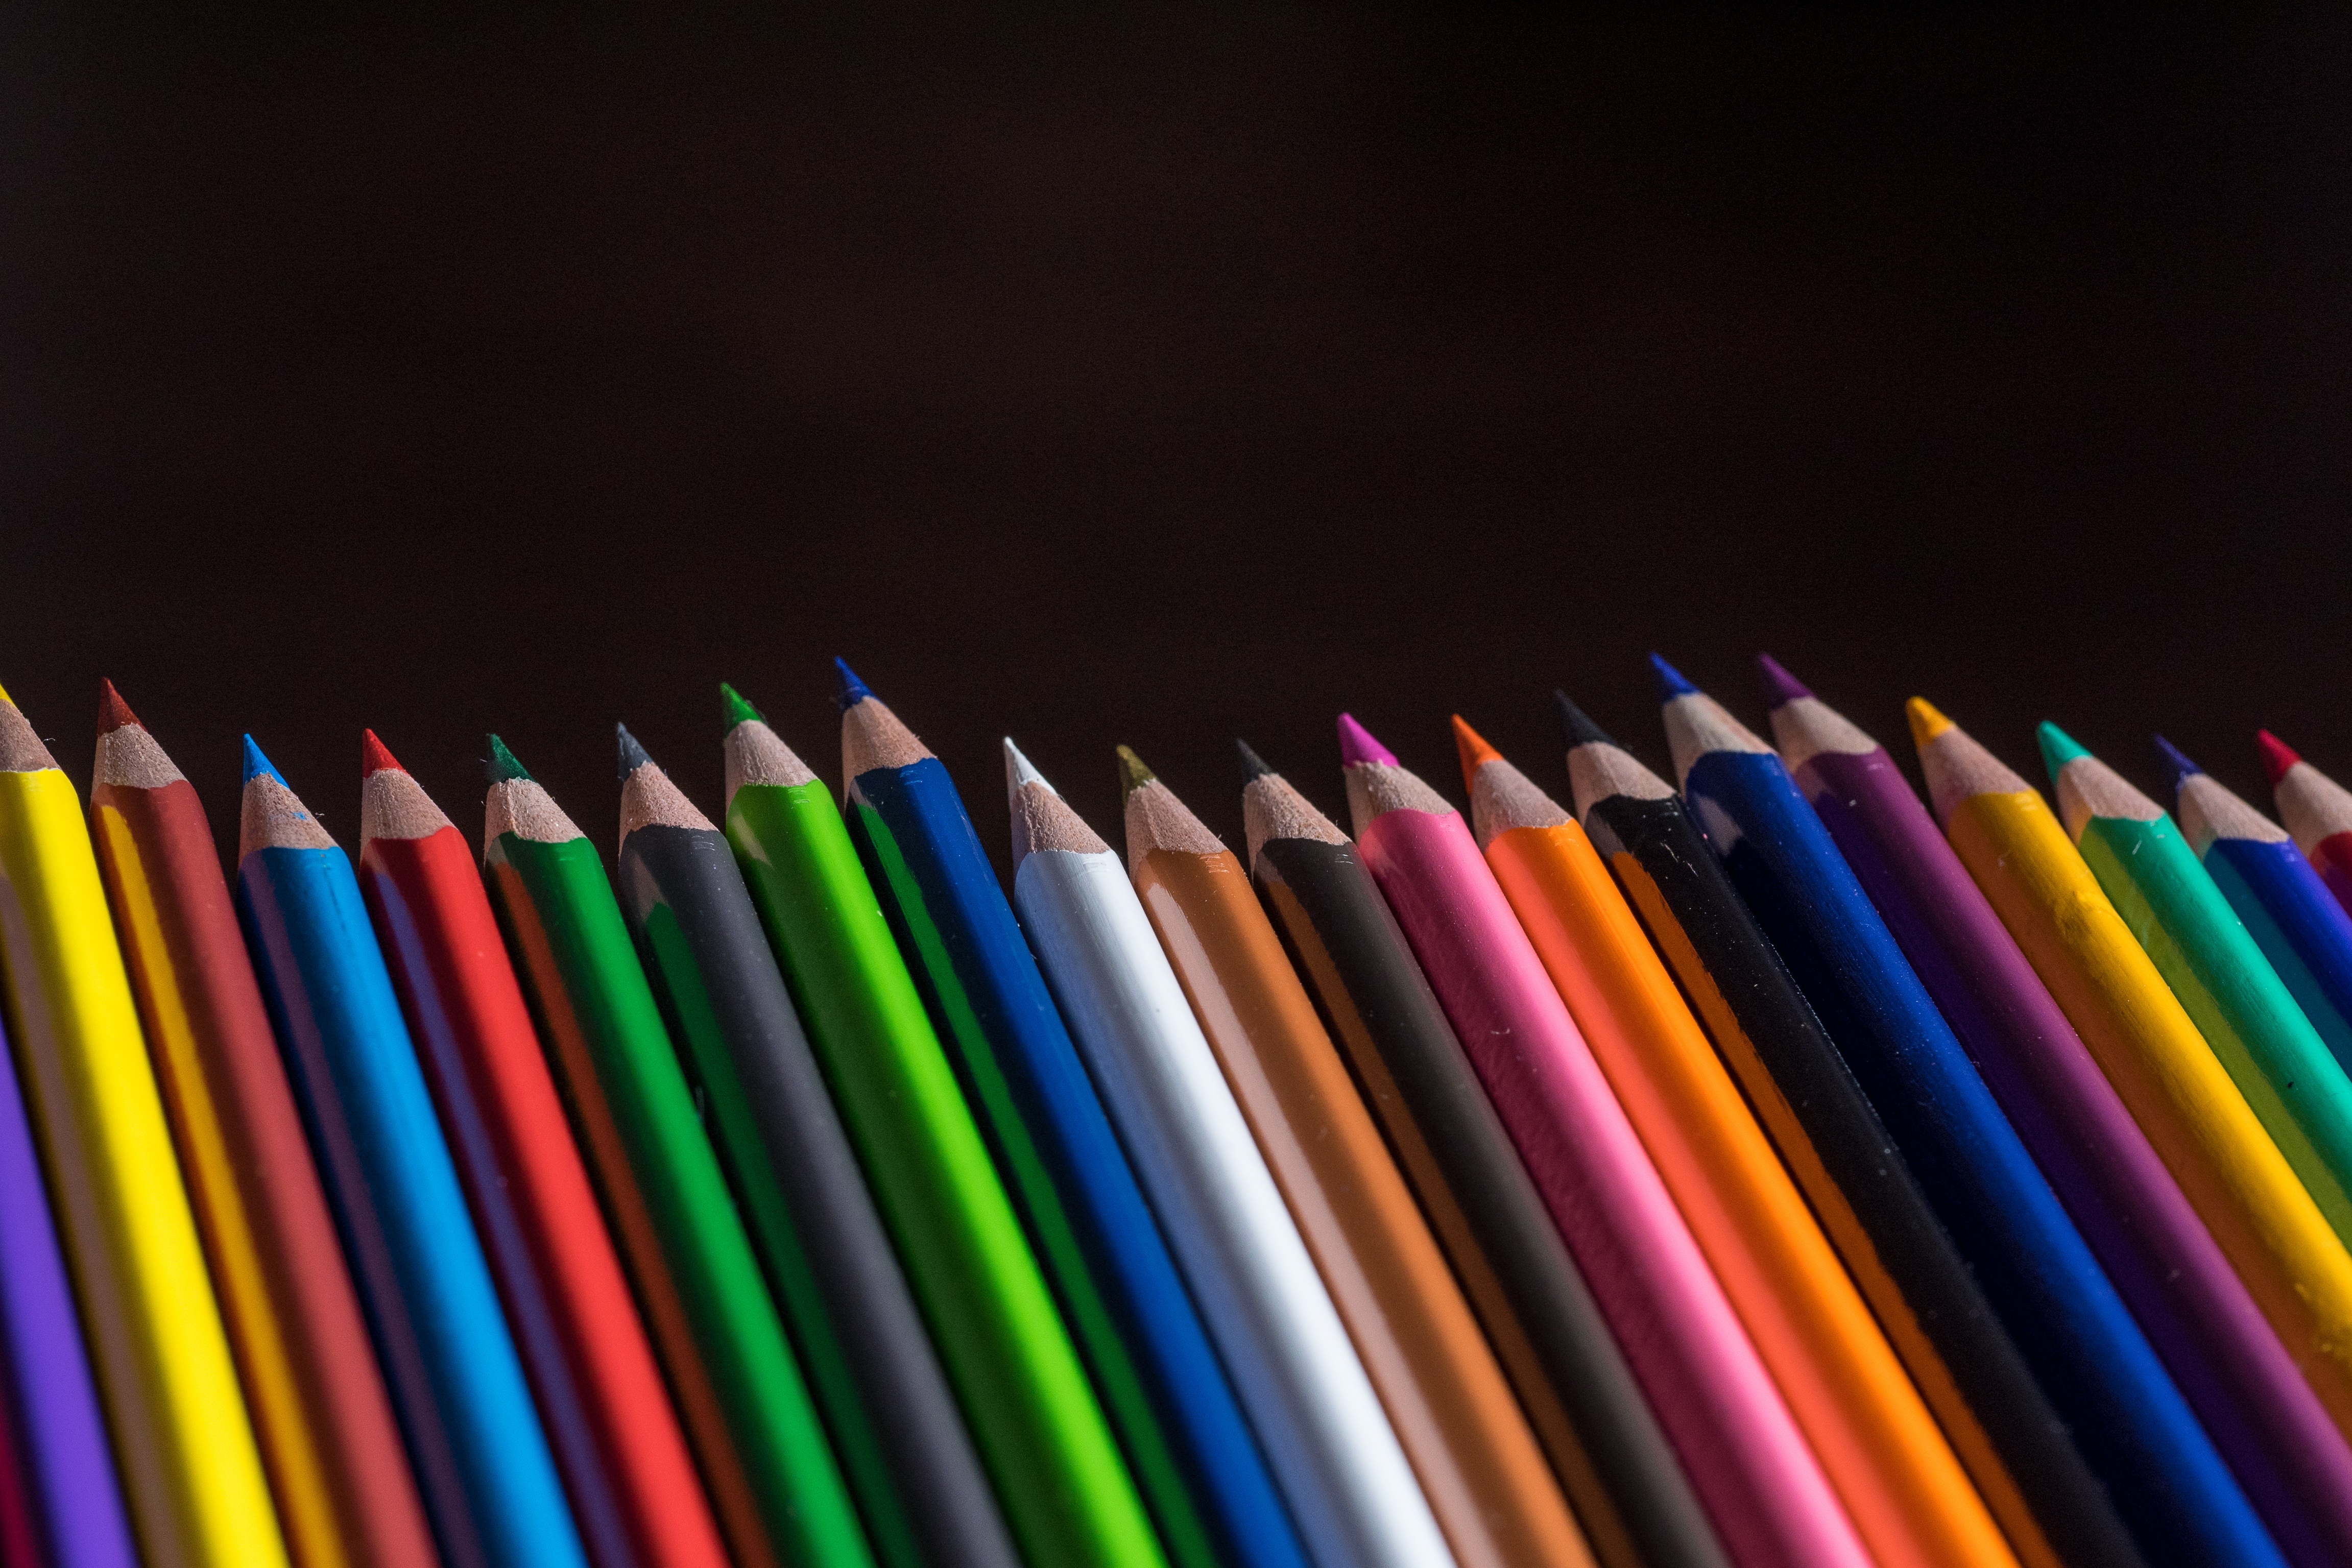
pencil, line, color, macro, office, paint, colorful, close, children, pens, kindergarten, school, crayons, draw, leave, pointed, colored pencils, graphic design, colour pencils, wooden pegs, writing accessories, color series